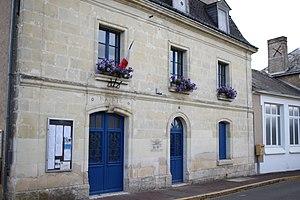
Dame-Marie-les-Bois est une commune française située dans le département d'Indre-et-Loire, en région Centre-Val de Loire.
Cet article présente la liste complète des maires de Dame-Marie-les-Bois.